Frans Snyders

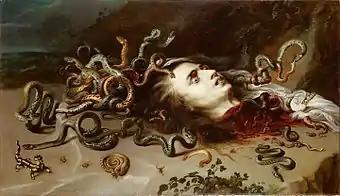
"Medusa"

Snyders is believed to have been a skilled figure painter in his own right as is evidenced by Jan Breughel the Elder's request that he make a copy after a Titian portrait in the Borromeo collection during his stay in Milan.